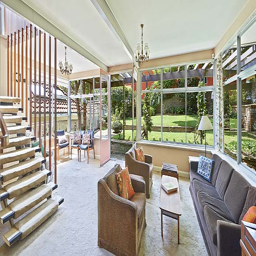
pieces of history : the family 's home .